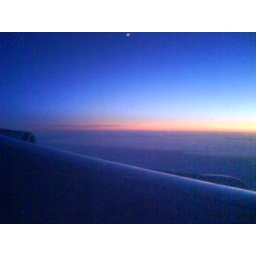
Sunset from my window seat in the plane.